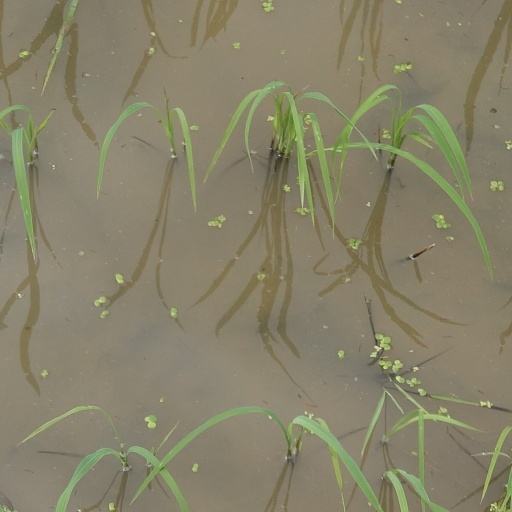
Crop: rice